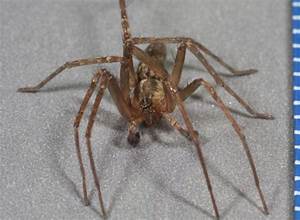
Label: spider